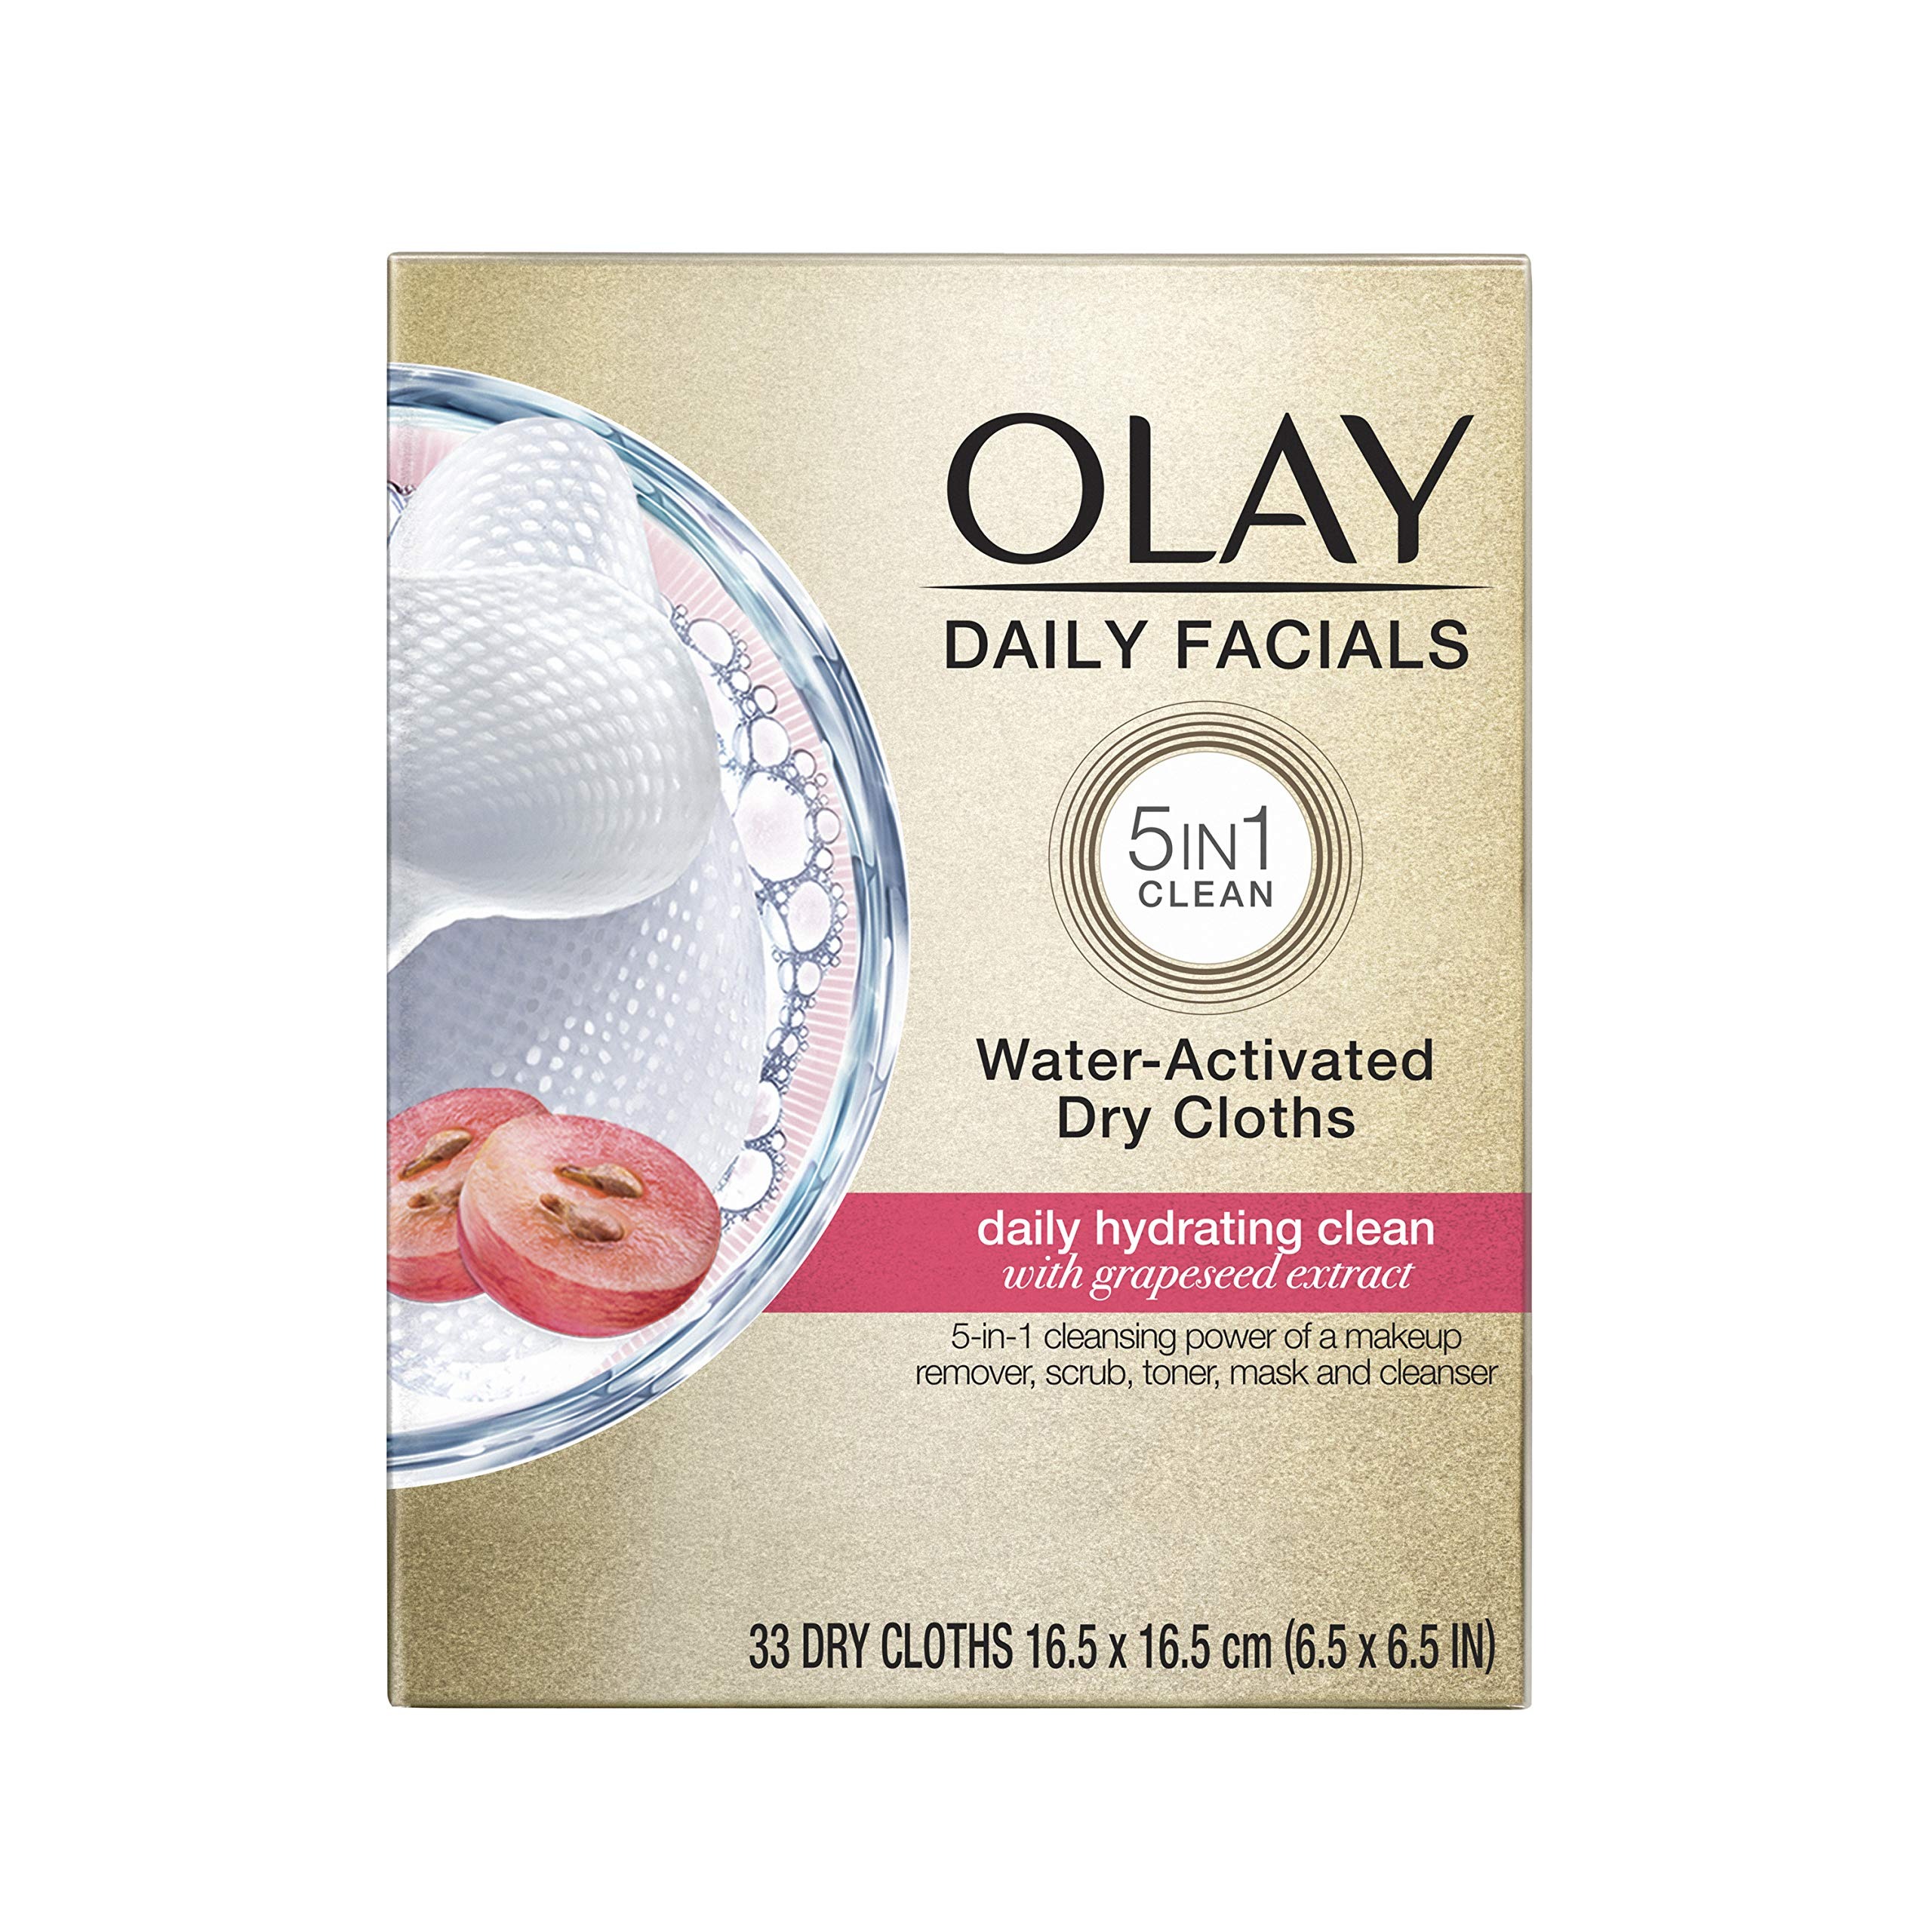
Item Name: Olay Daily Clean 4-in-1 Water Activated Cleansing Cloths Tub, 33 Count Packaging may Vary
Bullet Point 1: Water-activated cloths cleanse like a $100 spa facial
Bullet Point 2: 4-in-1 facial cleansing cloths with the power of a scrub, toner, mask & cleanser
Bullet Point 3: These specially textured facial cloths remove dirt, oil and makeup 2x better than basic cleansing
Bullet Point 4: Hydrating wipes gently exfoliate and smooth texture in less than one week
Bullet Point 5: For normal skin types, soap-free formula and dermatologist-tested
Value: 33.0
Unit: Count

Price: 11.08